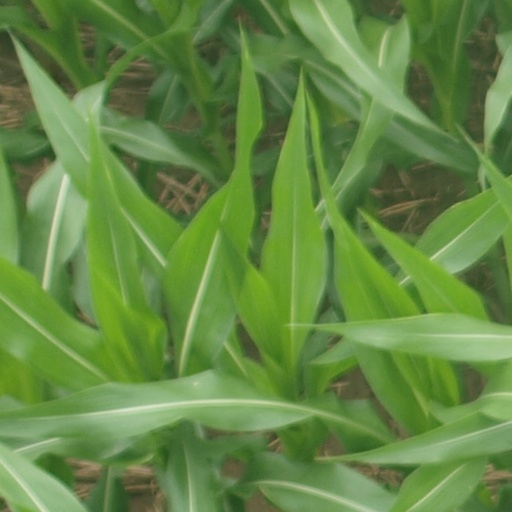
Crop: maize; corn